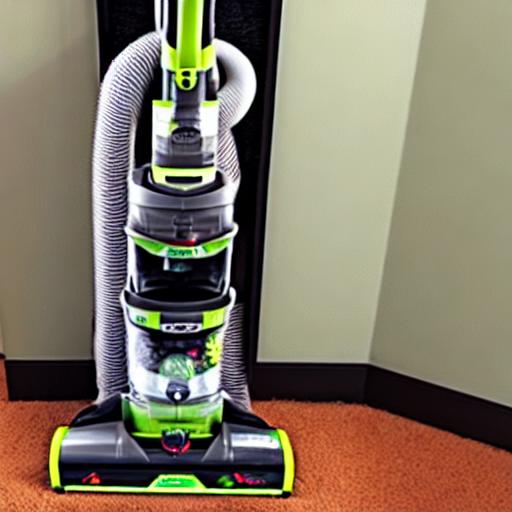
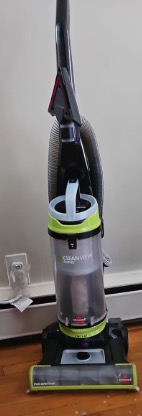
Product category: items_vacuum
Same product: no